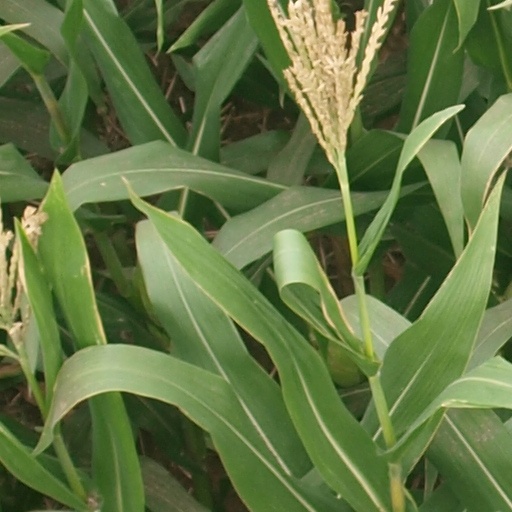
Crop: maize; corn